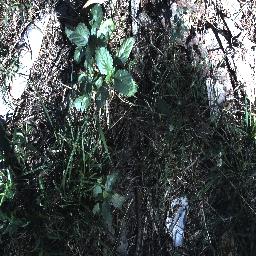
Label: snake_weed